Astronomer

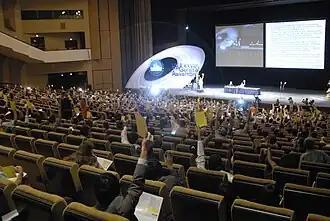
A voting session is conducted in 2006 International Astronomical Union's general assembly for determining a new definition of a planet

An astronomer is a scientist in the field of astronomy who focuses on a specific question or field outside the scope of Earth. Astronomers observe astronomical objects, such as stars, planets, moons, comets and galaxies – in either observational (by analyzing the data) or theoretical astronomy. Examples of topics or fields astronomers study include planetary science, solar astronomy, the origin or evolution of stars, or the formation of galaxies. A related but distinct subject is physical cosmology, which studies the universe as a whole.